Accademia Pontaniana

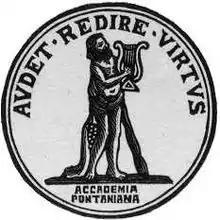
logo of the Accademia Pontaniana

The Accademia Pontaniana was the first academy in the modern sense, as a learned society for scholars and humanists and guided by a formal statute. Patronized by Alfonso V of Aragon, it was founded by the poet Antonio Beccadelli in Naples during the revival of classical learning and later led by Giovanni Pontano who gave it a more official character to the meetings.